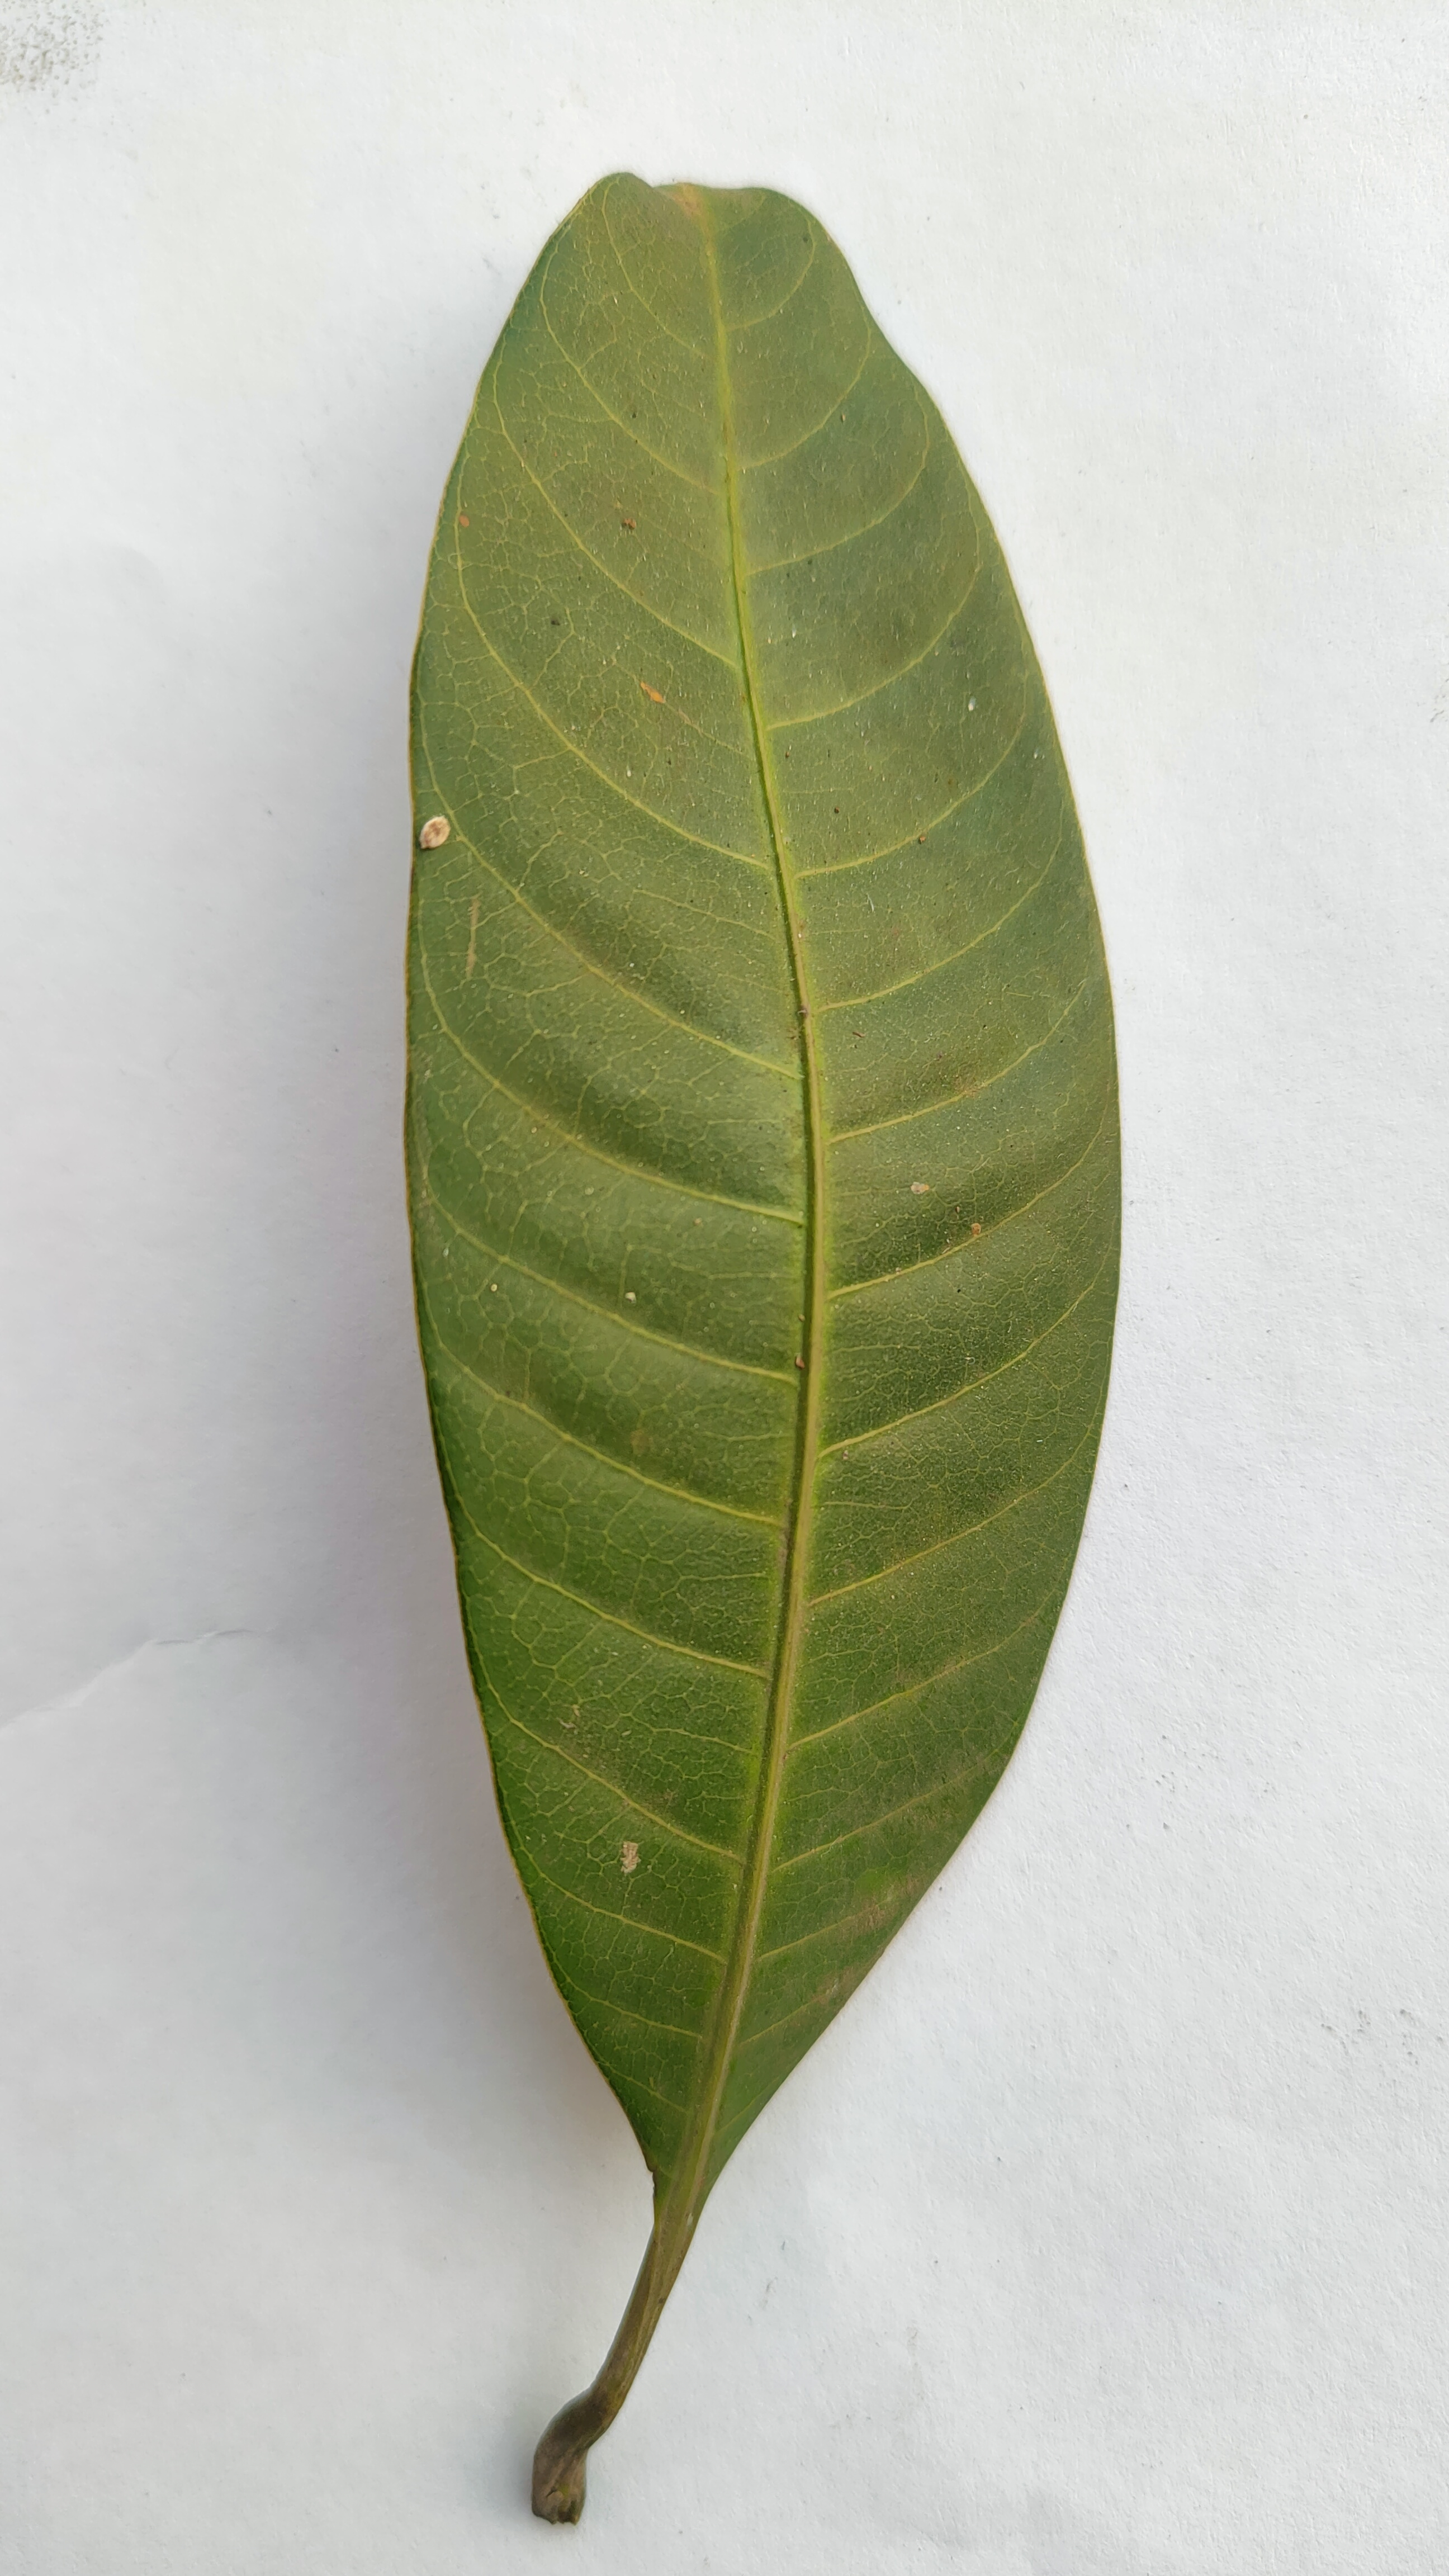
Leaf variety: Mango